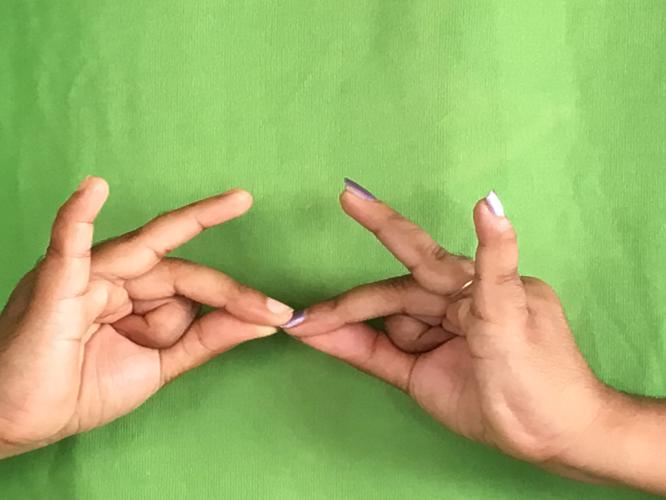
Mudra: Sakata
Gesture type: double_hand